Río de Oro Peninsula

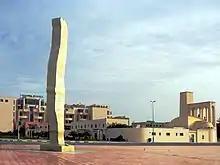

The Río de Oro or Wad ad-Dahab Peninsula ( or ) is a peninsula on the Atlantic coast of Western Sahara. The city of Dakhla (Villa Cisneros) lies on the peninsula.